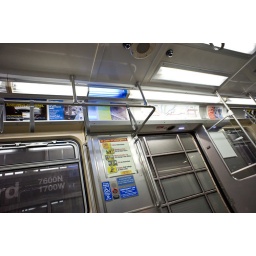
55/365: Riding in a shiny new 5000-series El car